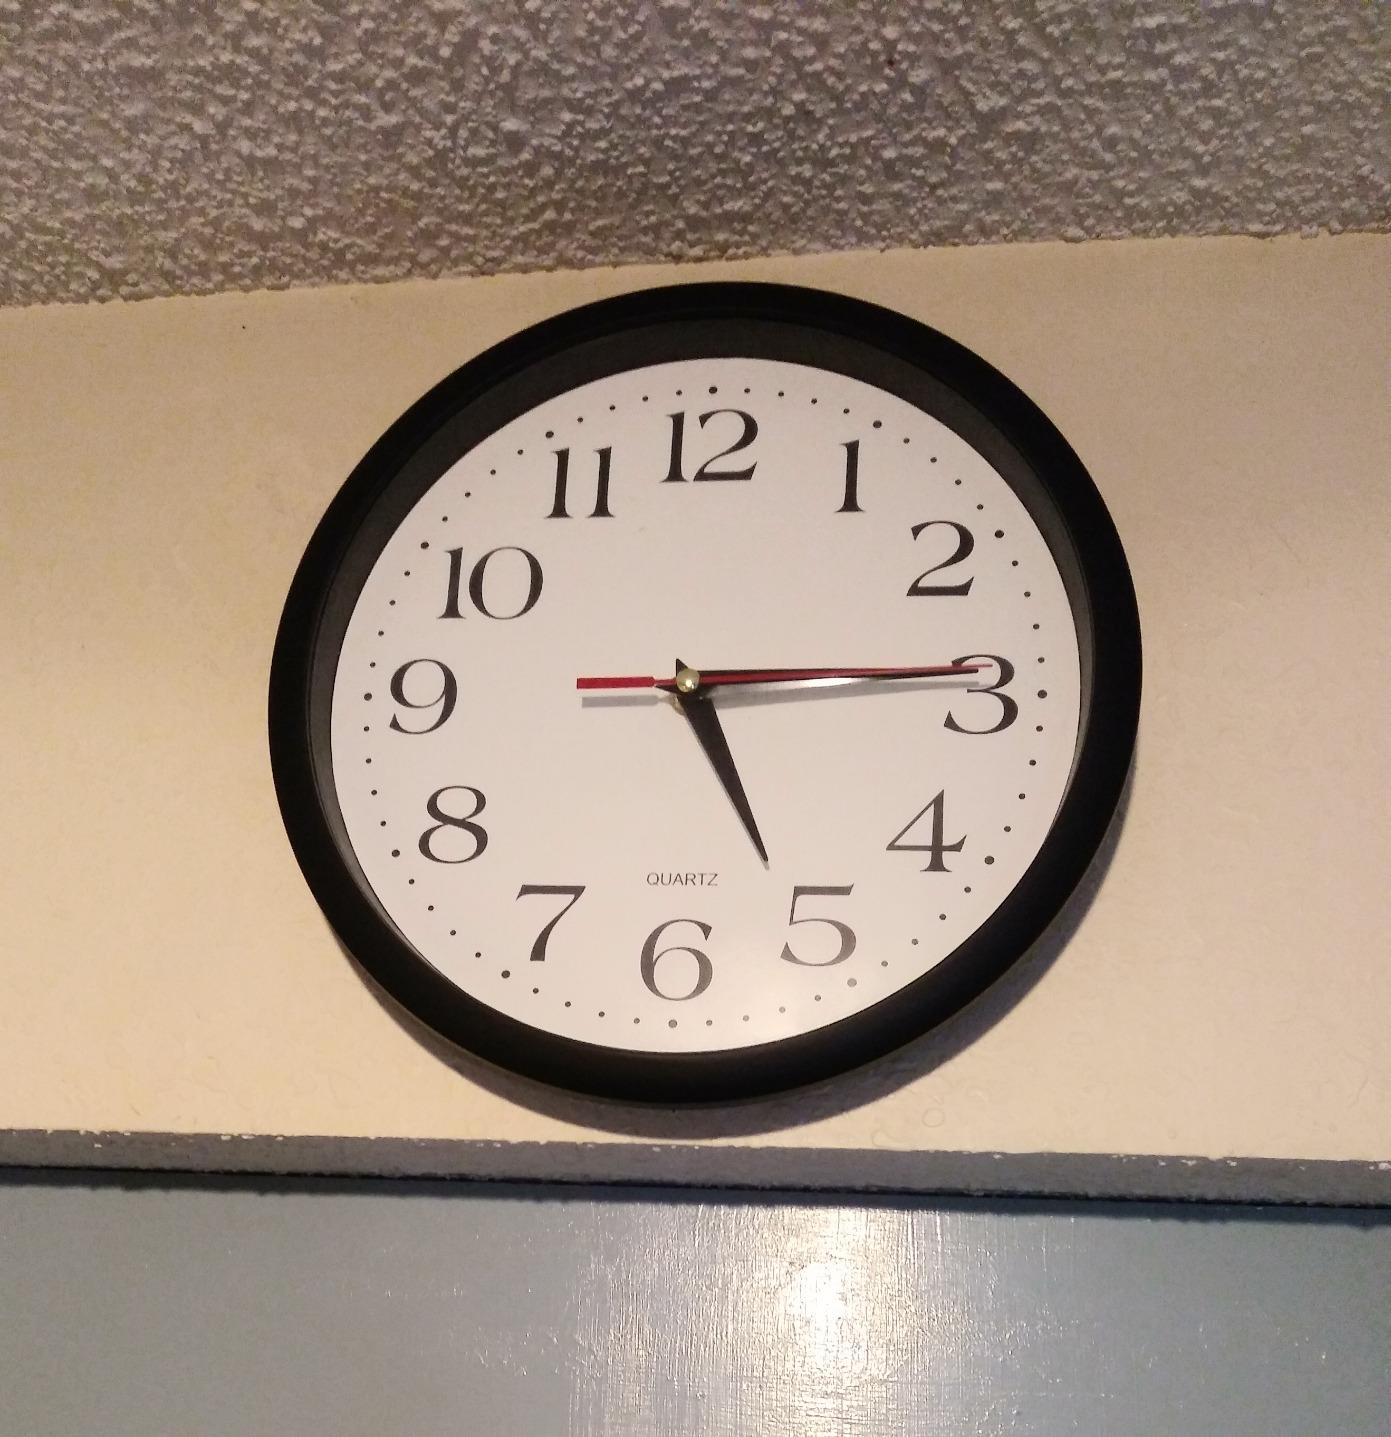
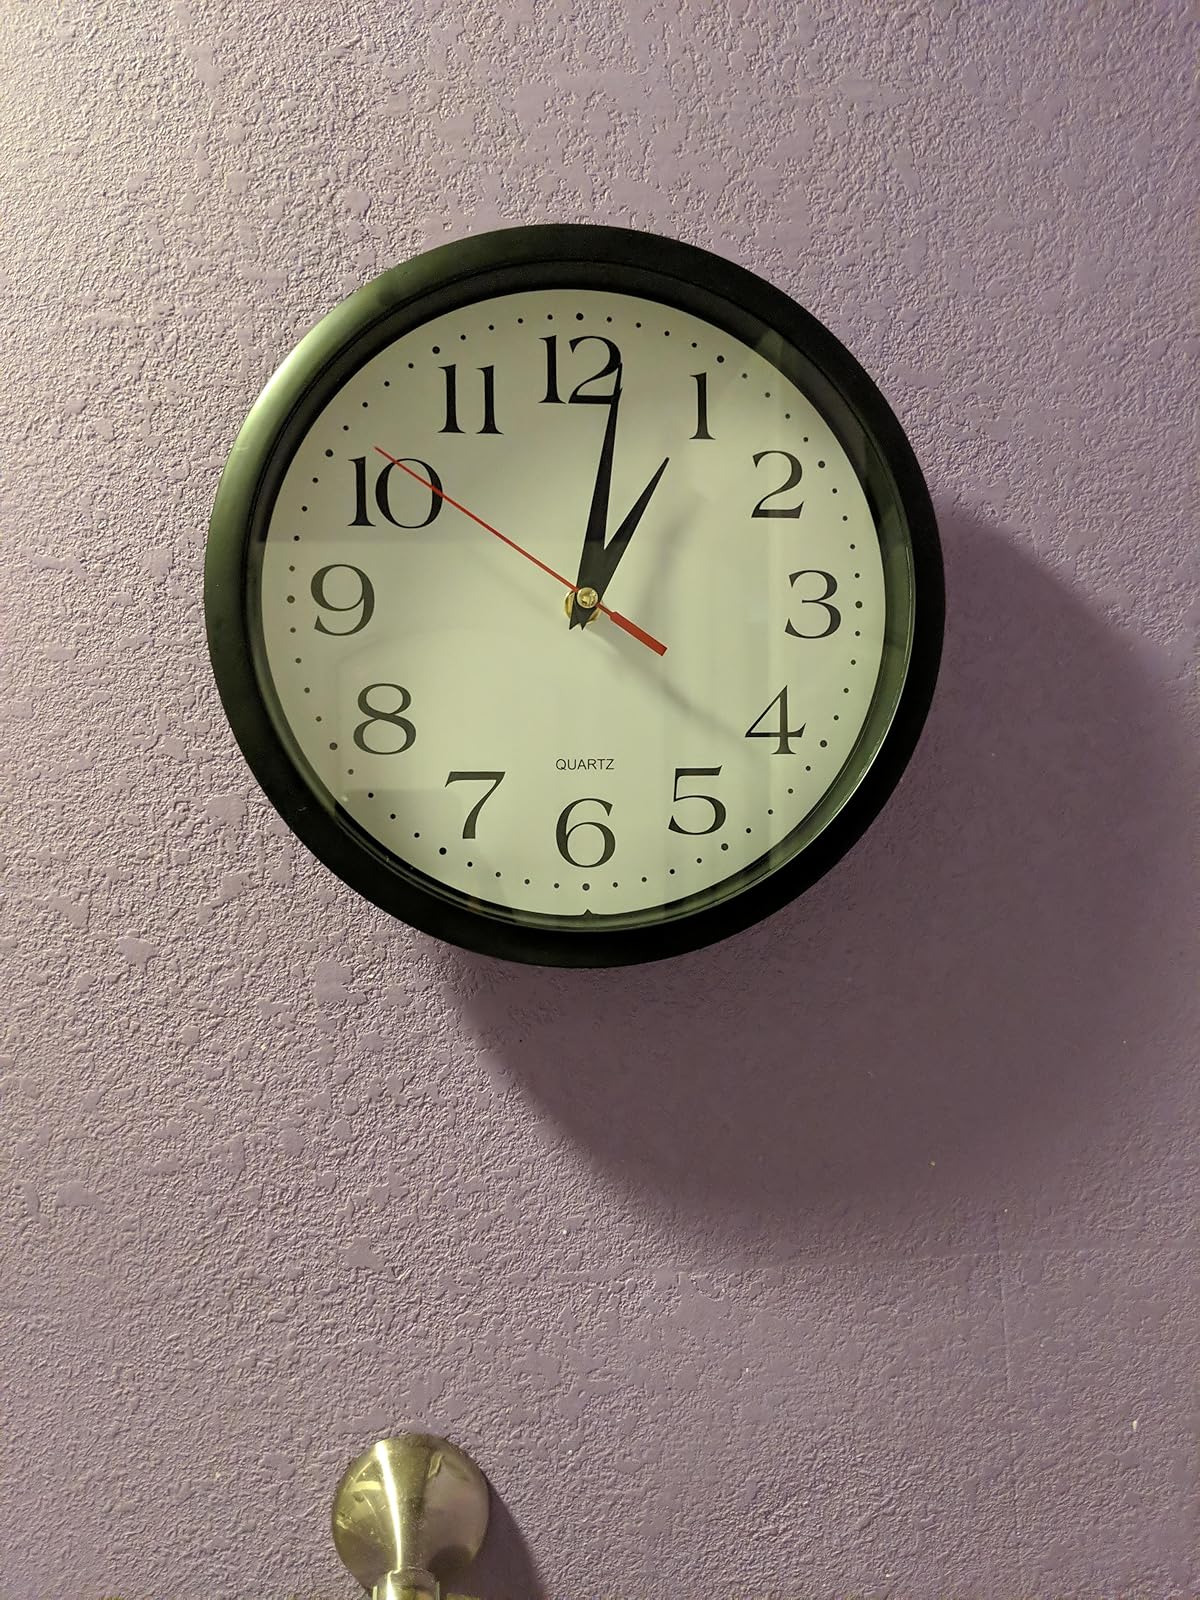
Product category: clock
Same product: yes